Chris Layton

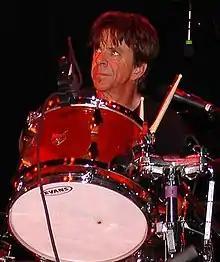
Layton performing in 2005

Christopher Layton (born November 16, 1955), also known as "Whipper", is an American drummer who rose to fame as one of the founding members of Double Trouble, a blues rock band led by Stevie Ray Vaughan.